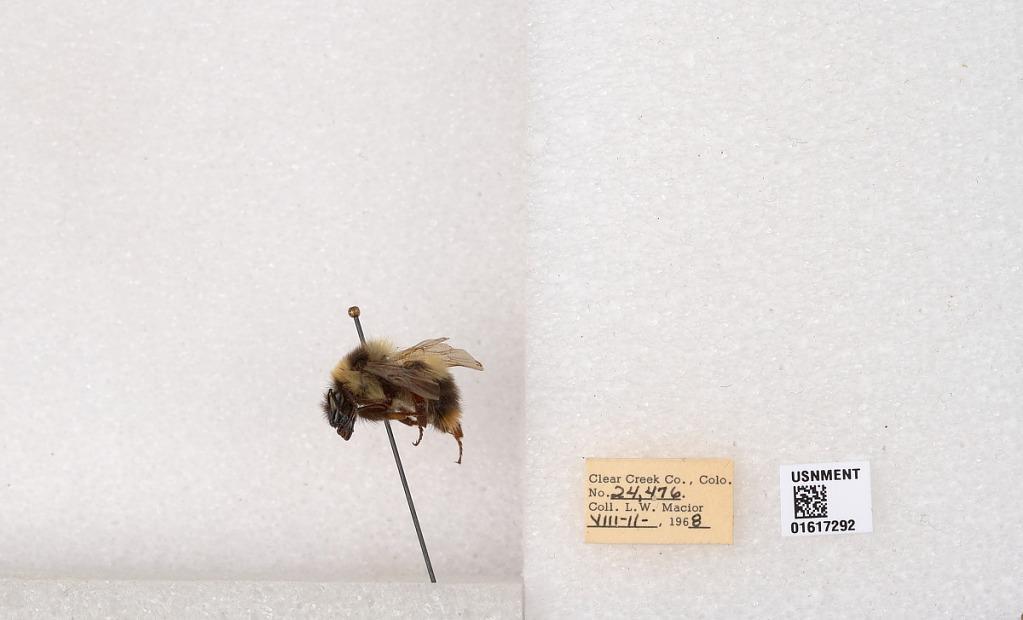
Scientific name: Bombus kirbyellus
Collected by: L. Macior
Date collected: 1968-8-11
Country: United States
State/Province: Colorado
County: Clear Creek
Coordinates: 39.6891, -105.644